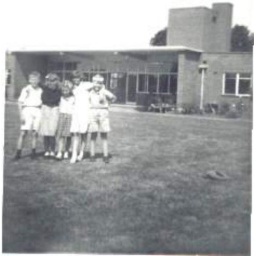
concrete playground wall bridge was to the left..dormers juniors 1960ish..along by hall and headteachers offices there